Matt Furie

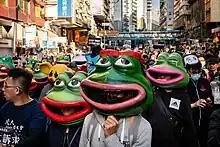
Protesters in Hong Kong in 2019 with Pepe the Frog masks

Furie sued the news website InfoWars in March 2018 for copyright infringement for its use of an image of Pepe the Frog in a poster that it sold on its website. In a settlement, InfoWars agreed to pay $15,000 for its use of the image. Furie announced his intentions to donate the proceeds to the amphibian conservation organization Save the Frogs. Furie also filed lawsuits preventing the sale of Pepe-related merchandise by the neo-Nazi website "The Daily Stormer" and the subreddit r/The_Donald, and pursued legal remedies against prominent alt-right figures who were using Pepe images, including Richard B. Spencer, Baked Alaska, and Mike Cernovich. Furie settled a copyright infringement lawsuit against Jessica Logsdon, who produced paintings including images of a rifle-wielding, masked Pepe in front of the White House and a Pepe aiming a gun over a U.S. border wall.